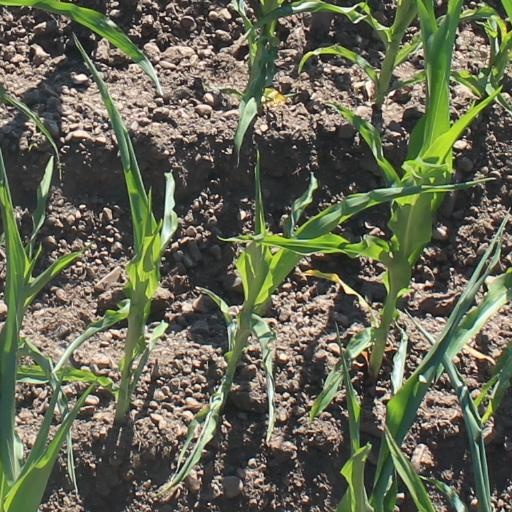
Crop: maize; corn